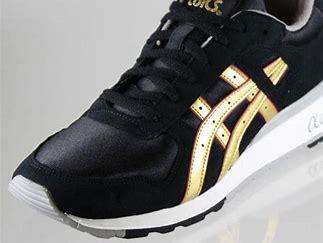
Brand: Asics
Model: Gt Ii